Mawlid

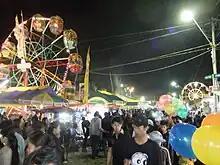
Sekaten fair in Indonesia, a week-long celebration of Mawlid.

During Pakistan's Mawlid, the day starts with a 31-gun salute in the federal capital and a 21-gun salute at the provincial capitals and religious hymns are sung during the day.